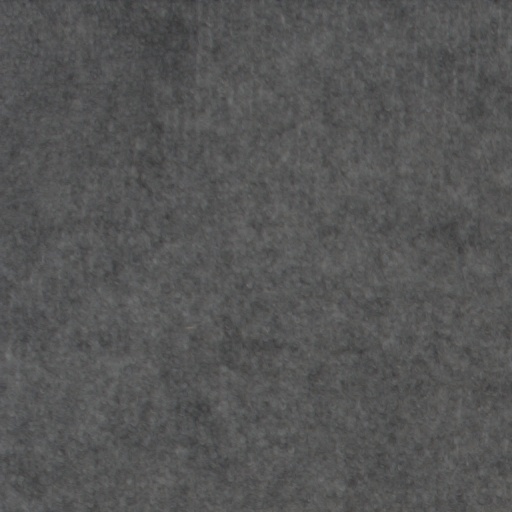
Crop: wheat